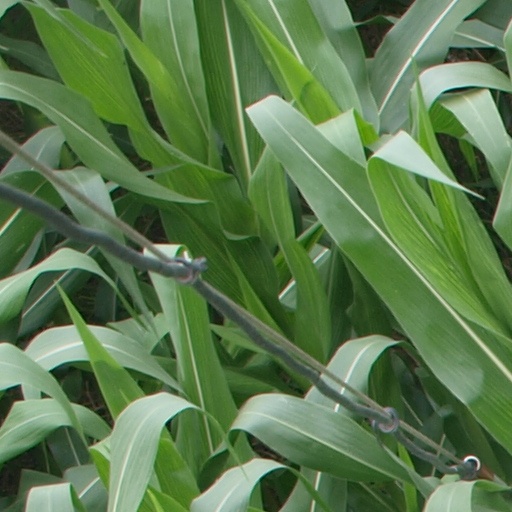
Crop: maize; corn